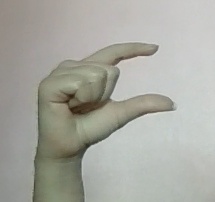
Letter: dal